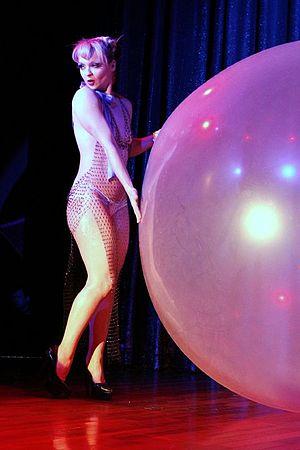
Julie Atlas Muz, née Julie Ann Muz le 30 mai 1973 à Détroit aux États-Unis, est une performeuse et actrice américaine de cabaret New burlesque et de cinéma.